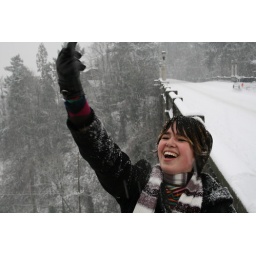
I was trying to flip my uncle the bird from a bridge near his house